List of roadhouses in Western Australia

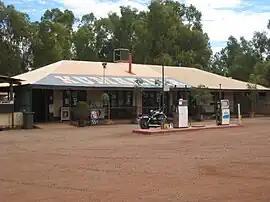
Kumarina Roadhouse, on the Great Northern Highway, north of Meekatharra.

Due to the high incidence of fatalities and accidents attributed to driver fatigue, some locations have opted into a program of providing free coffee to encourage drivers to take a break or rest on long journeys - in some cases some of the roadhouses above have become involved in that programme.